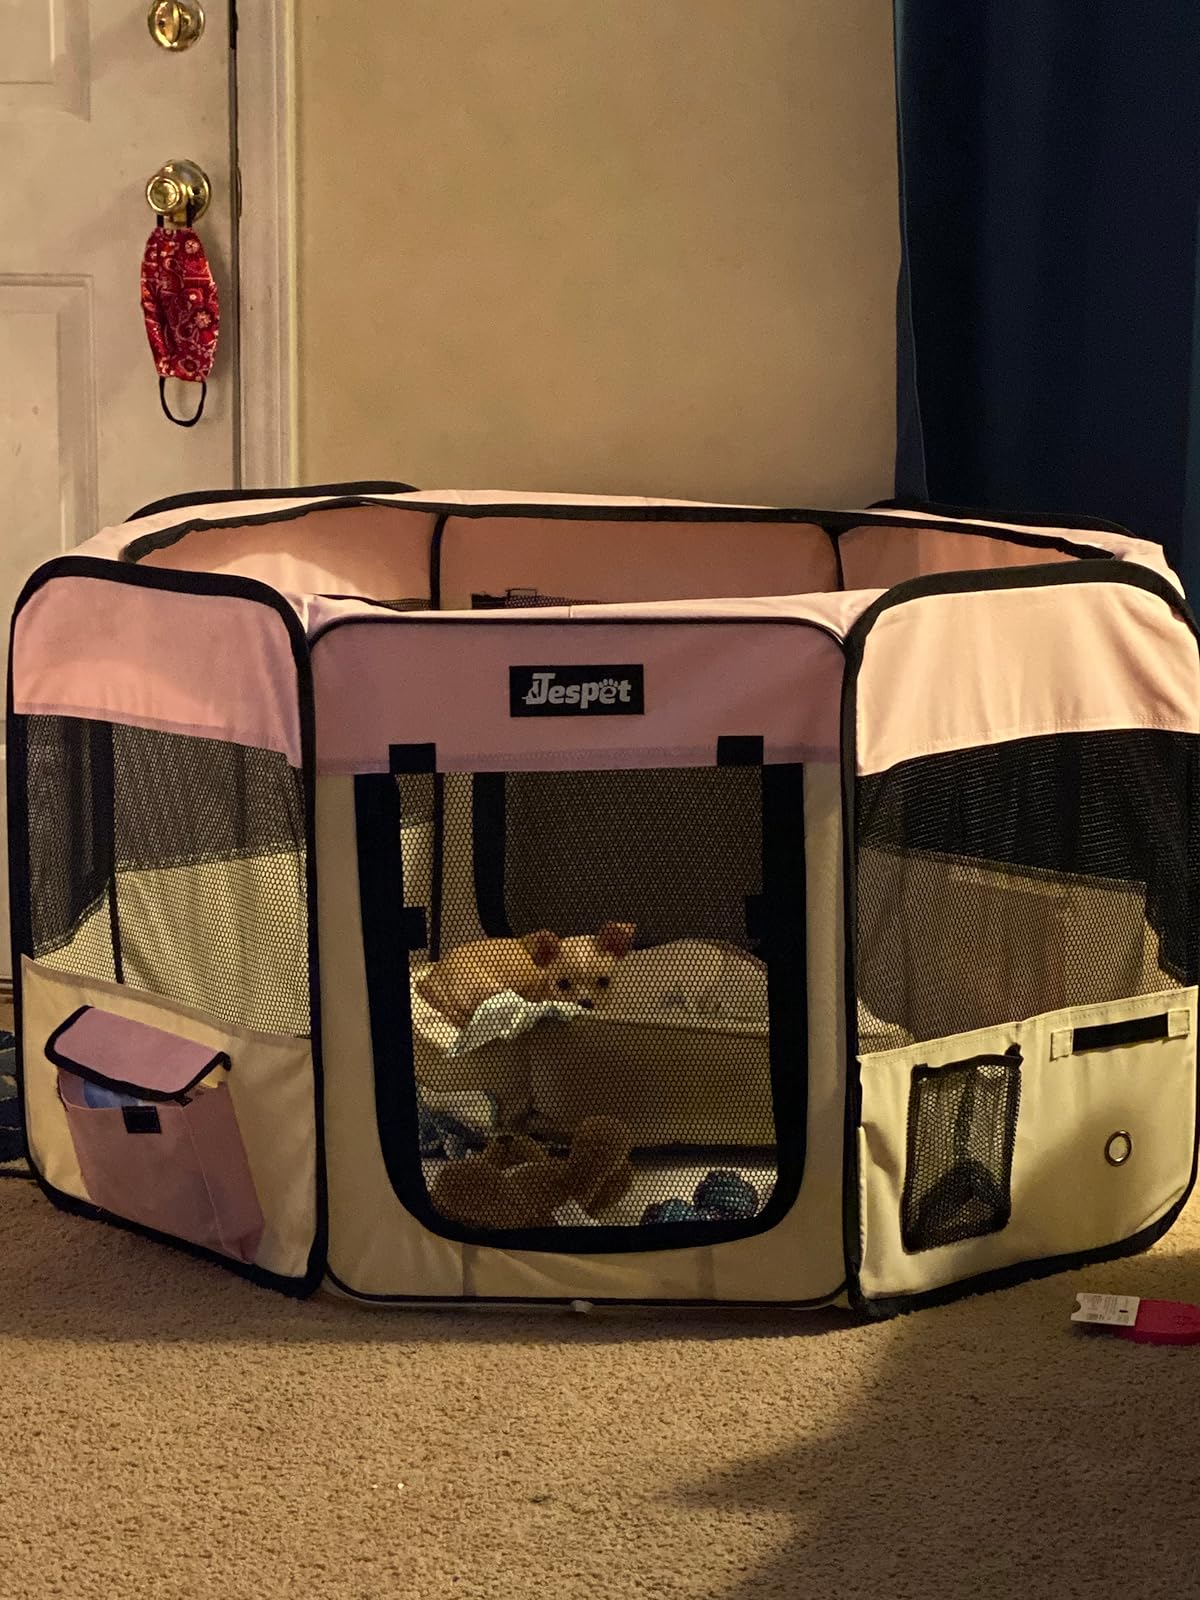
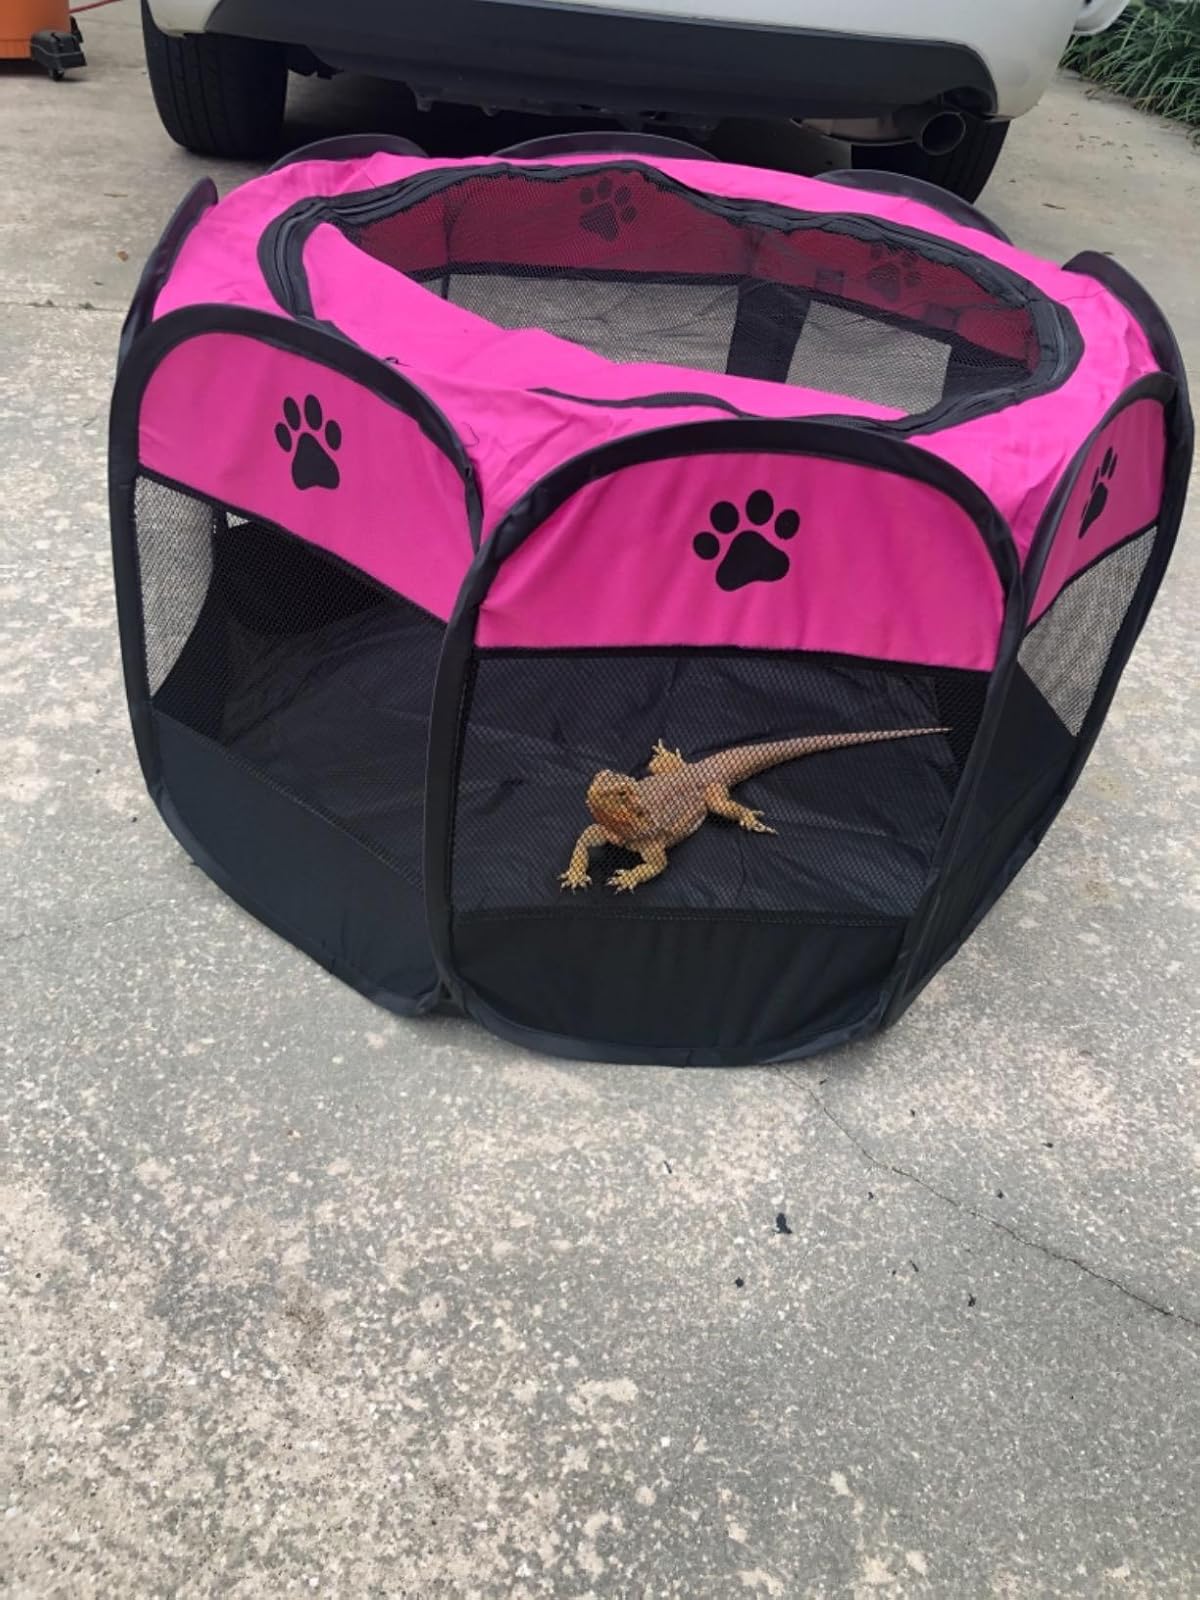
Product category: items_kennel
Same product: no